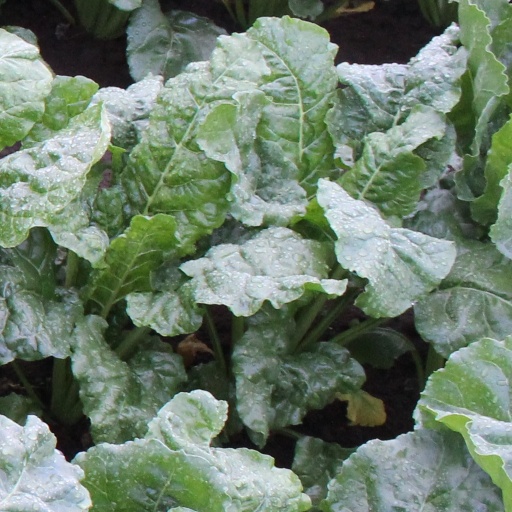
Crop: sugar beet